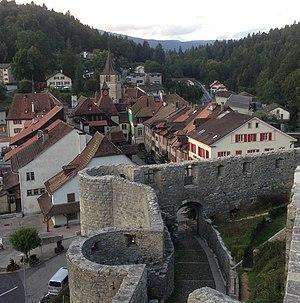
Bâti sur un promontoire rocheux en amont des gorges du Seyon, le château Valangin est la résidence des seigneurs de Valangin du milieu du XIIᵉ au XVIᵉ siècle, période durant laquelle l’ensemble bâti connaît un important développement. Rattachée à la seigneurie de Neuchâtel en 1592, la forteresse perd son importance et connaît près de trois siècles de déclin. A la fin du XIXᵉ siècle, les bâtiments subsistants sont remis en état et convertis en musée, une fonction qui perdure actuellement.